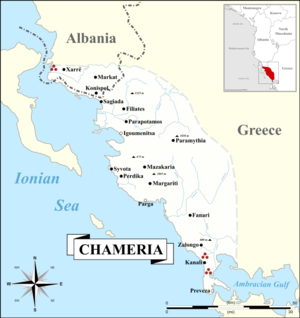
Cham-Albanere
Chameria, mellem Albanien og Grækenland
Cham-Albanere er et albansk-talende folkeslag, som tidligere boede i Chameria i den græske del af Epeiros i det vestlige Grækenland. Der nu kun meget få Cham-Albanere i Chameria. Der bor ca. 150 000 i Albanien og ca. 400 000 i andre lande, de fleste i Tyrkiet og USA, og kun 40 000 kristne Cham-Albanere i Grækenland.